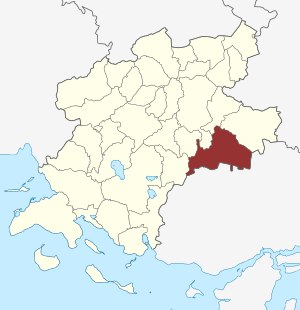
Kværndrup Sogn
Sognets placering
Kværndrup Sogn er et sogn i Midtfyn Provsti. Sognet ligger i Faaborg-Midtfyn Kommune. Indtil kommunalreformen i 2007 lå det i Ryslinge Kommune og indtil kommunalreformen i 1970 lå det i Sunds Herred. I Kværndrup Sogn ligger Kværndrup Kirke, Egeskov Slot og Egeskov Mølle.